Manfred Oberdörffer

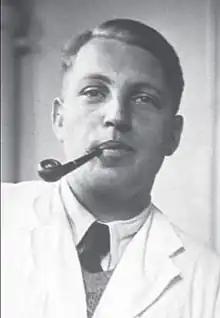
Oberdörffer in 1940 at the Kaiser-Wilhelm-Instituts für Biochemie, Berlin

Manfred J. Oberdörffer (6 December 1910 – 19 July 1941) was a German physician and specialist on leprosy. He also served as an intelligence agent in the Nazi Abwehr and died on a mission into Afghanistan under the cover of leprosy research.